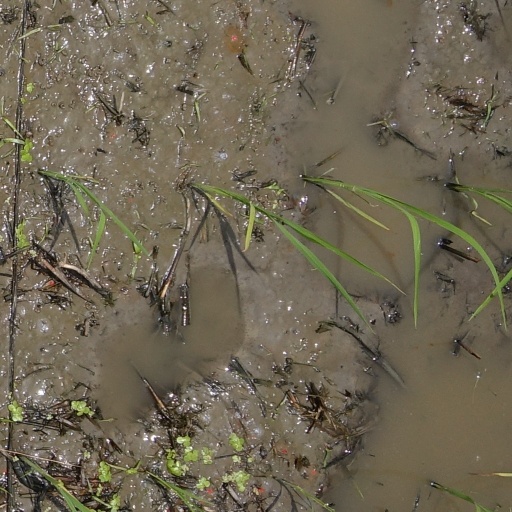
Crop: rice